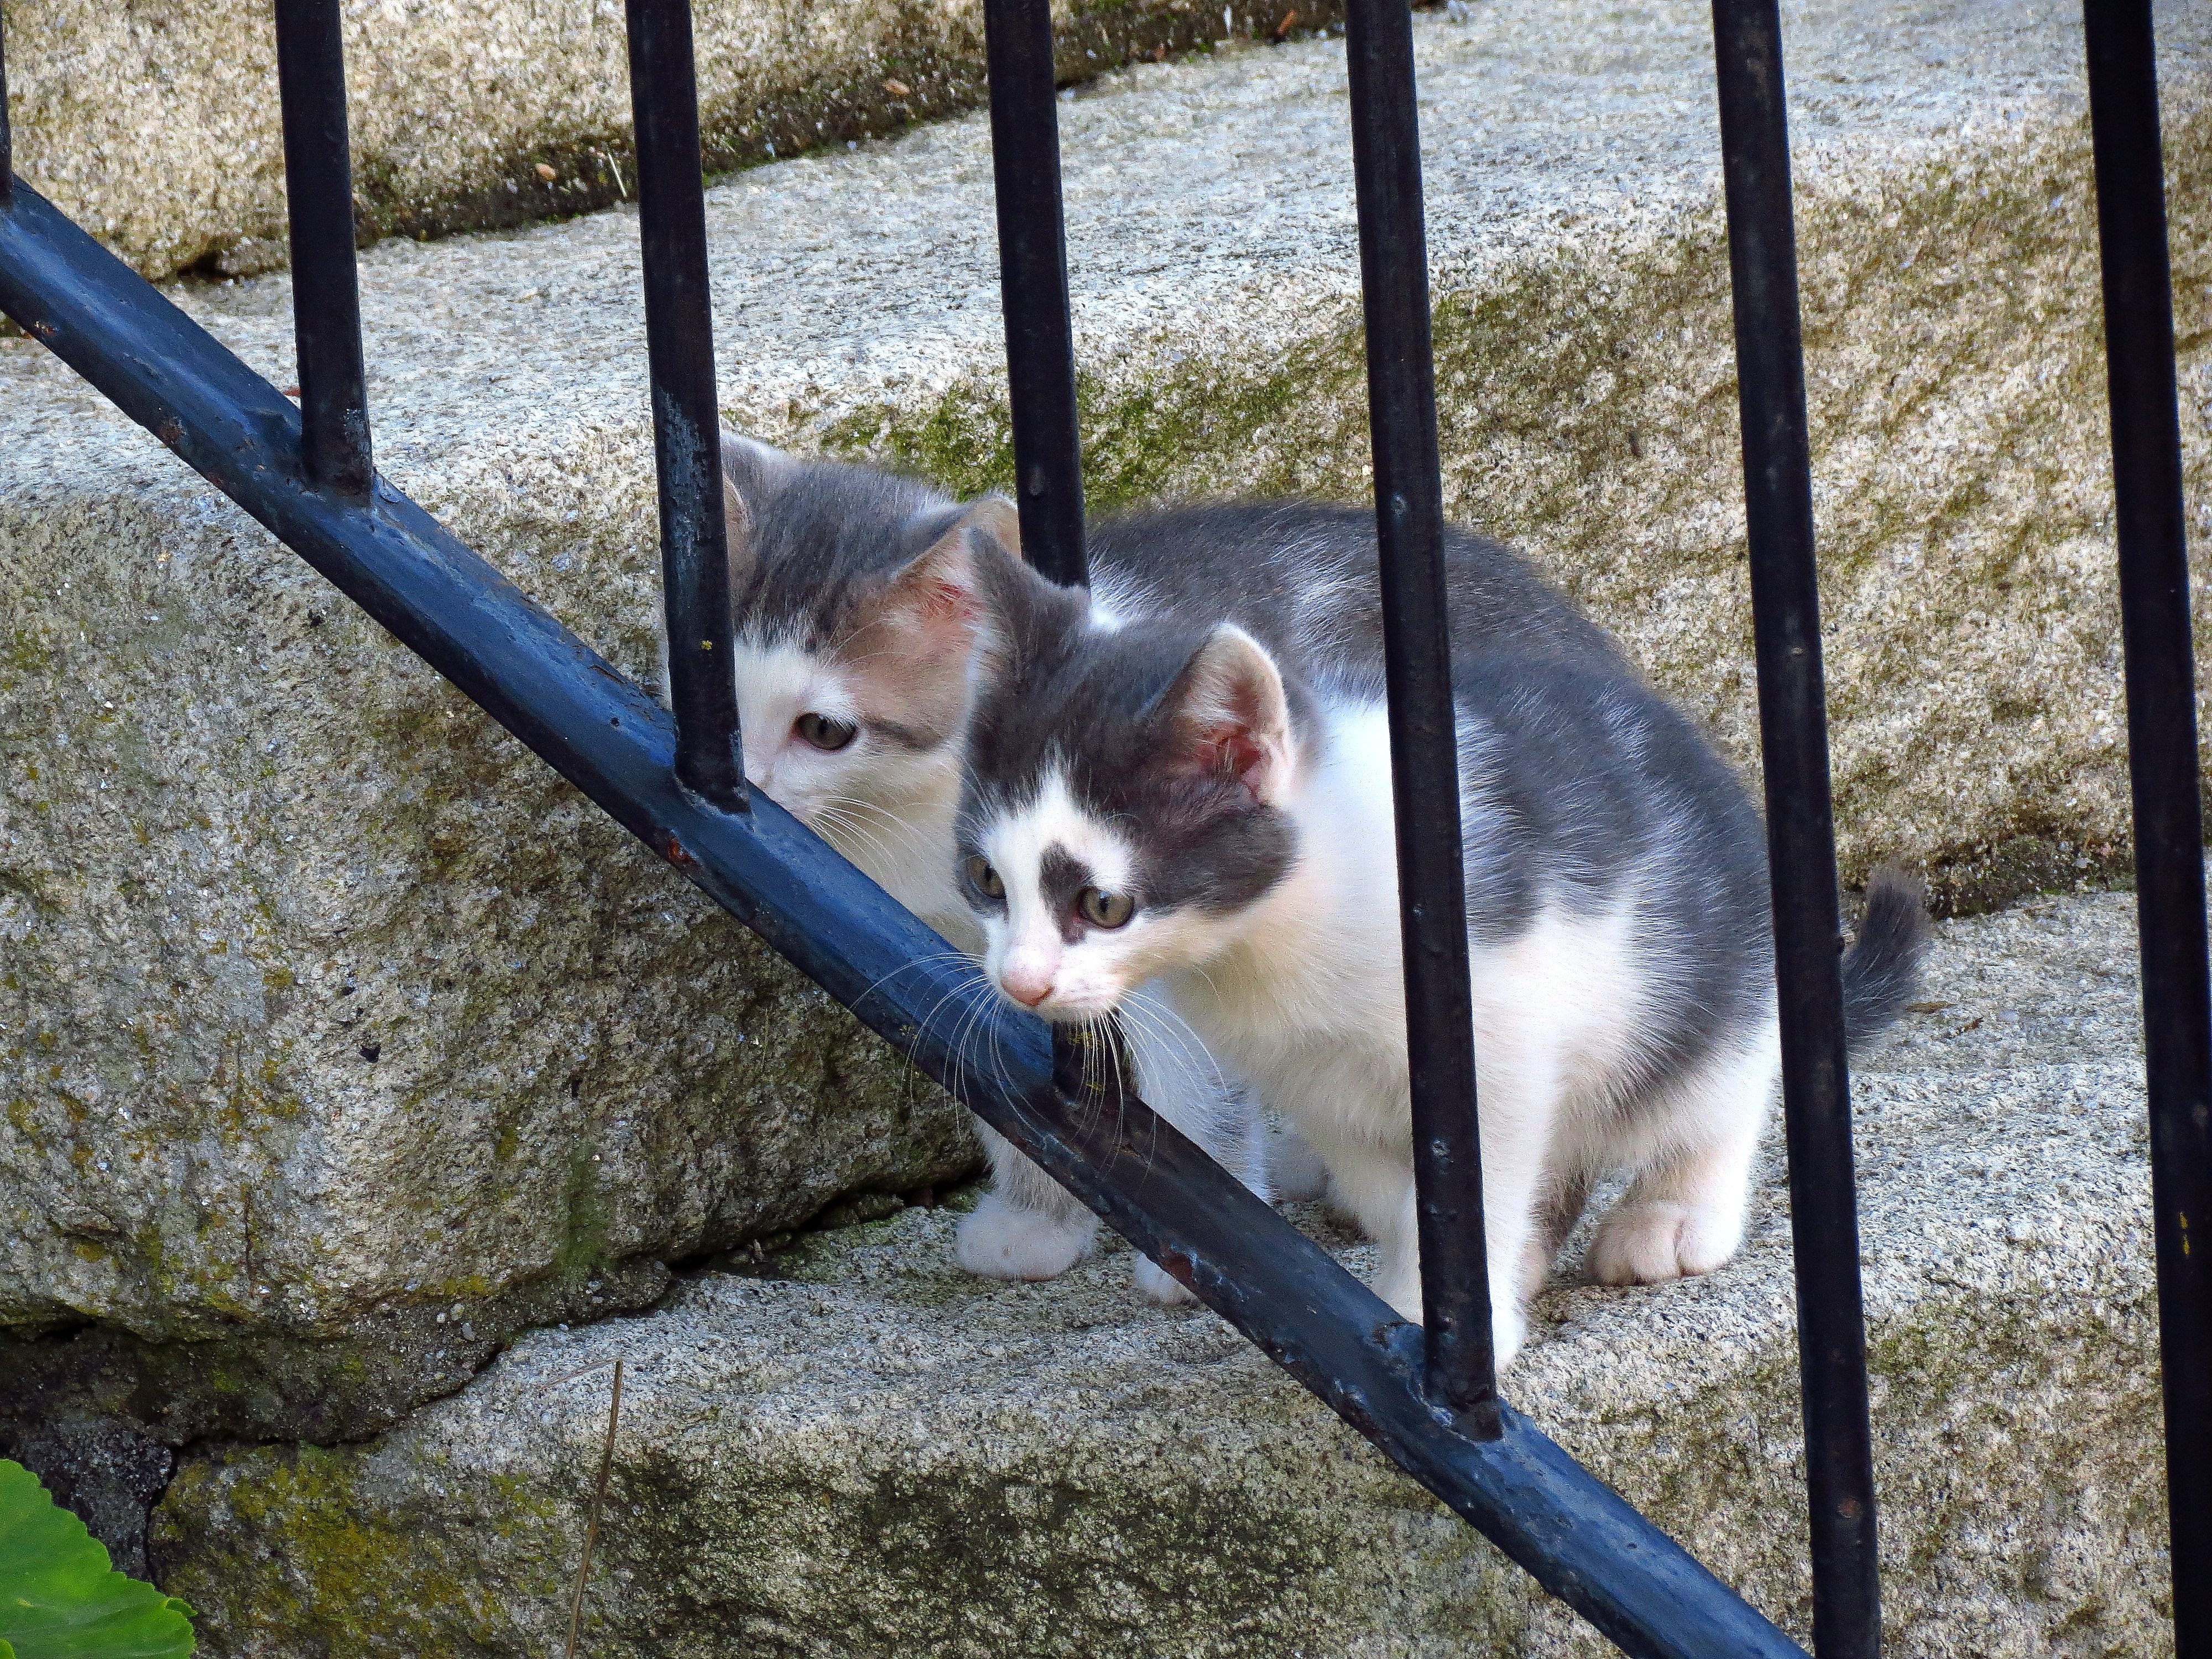
kitten, cat, mammal, fauna, cats, whiskers, animals, vertebrate, gatos, ggl1, gaby1, animales, gphoto, canonsx40hs, small to medium sized cats, cat like mammal